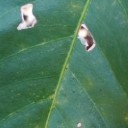
Label: Miner